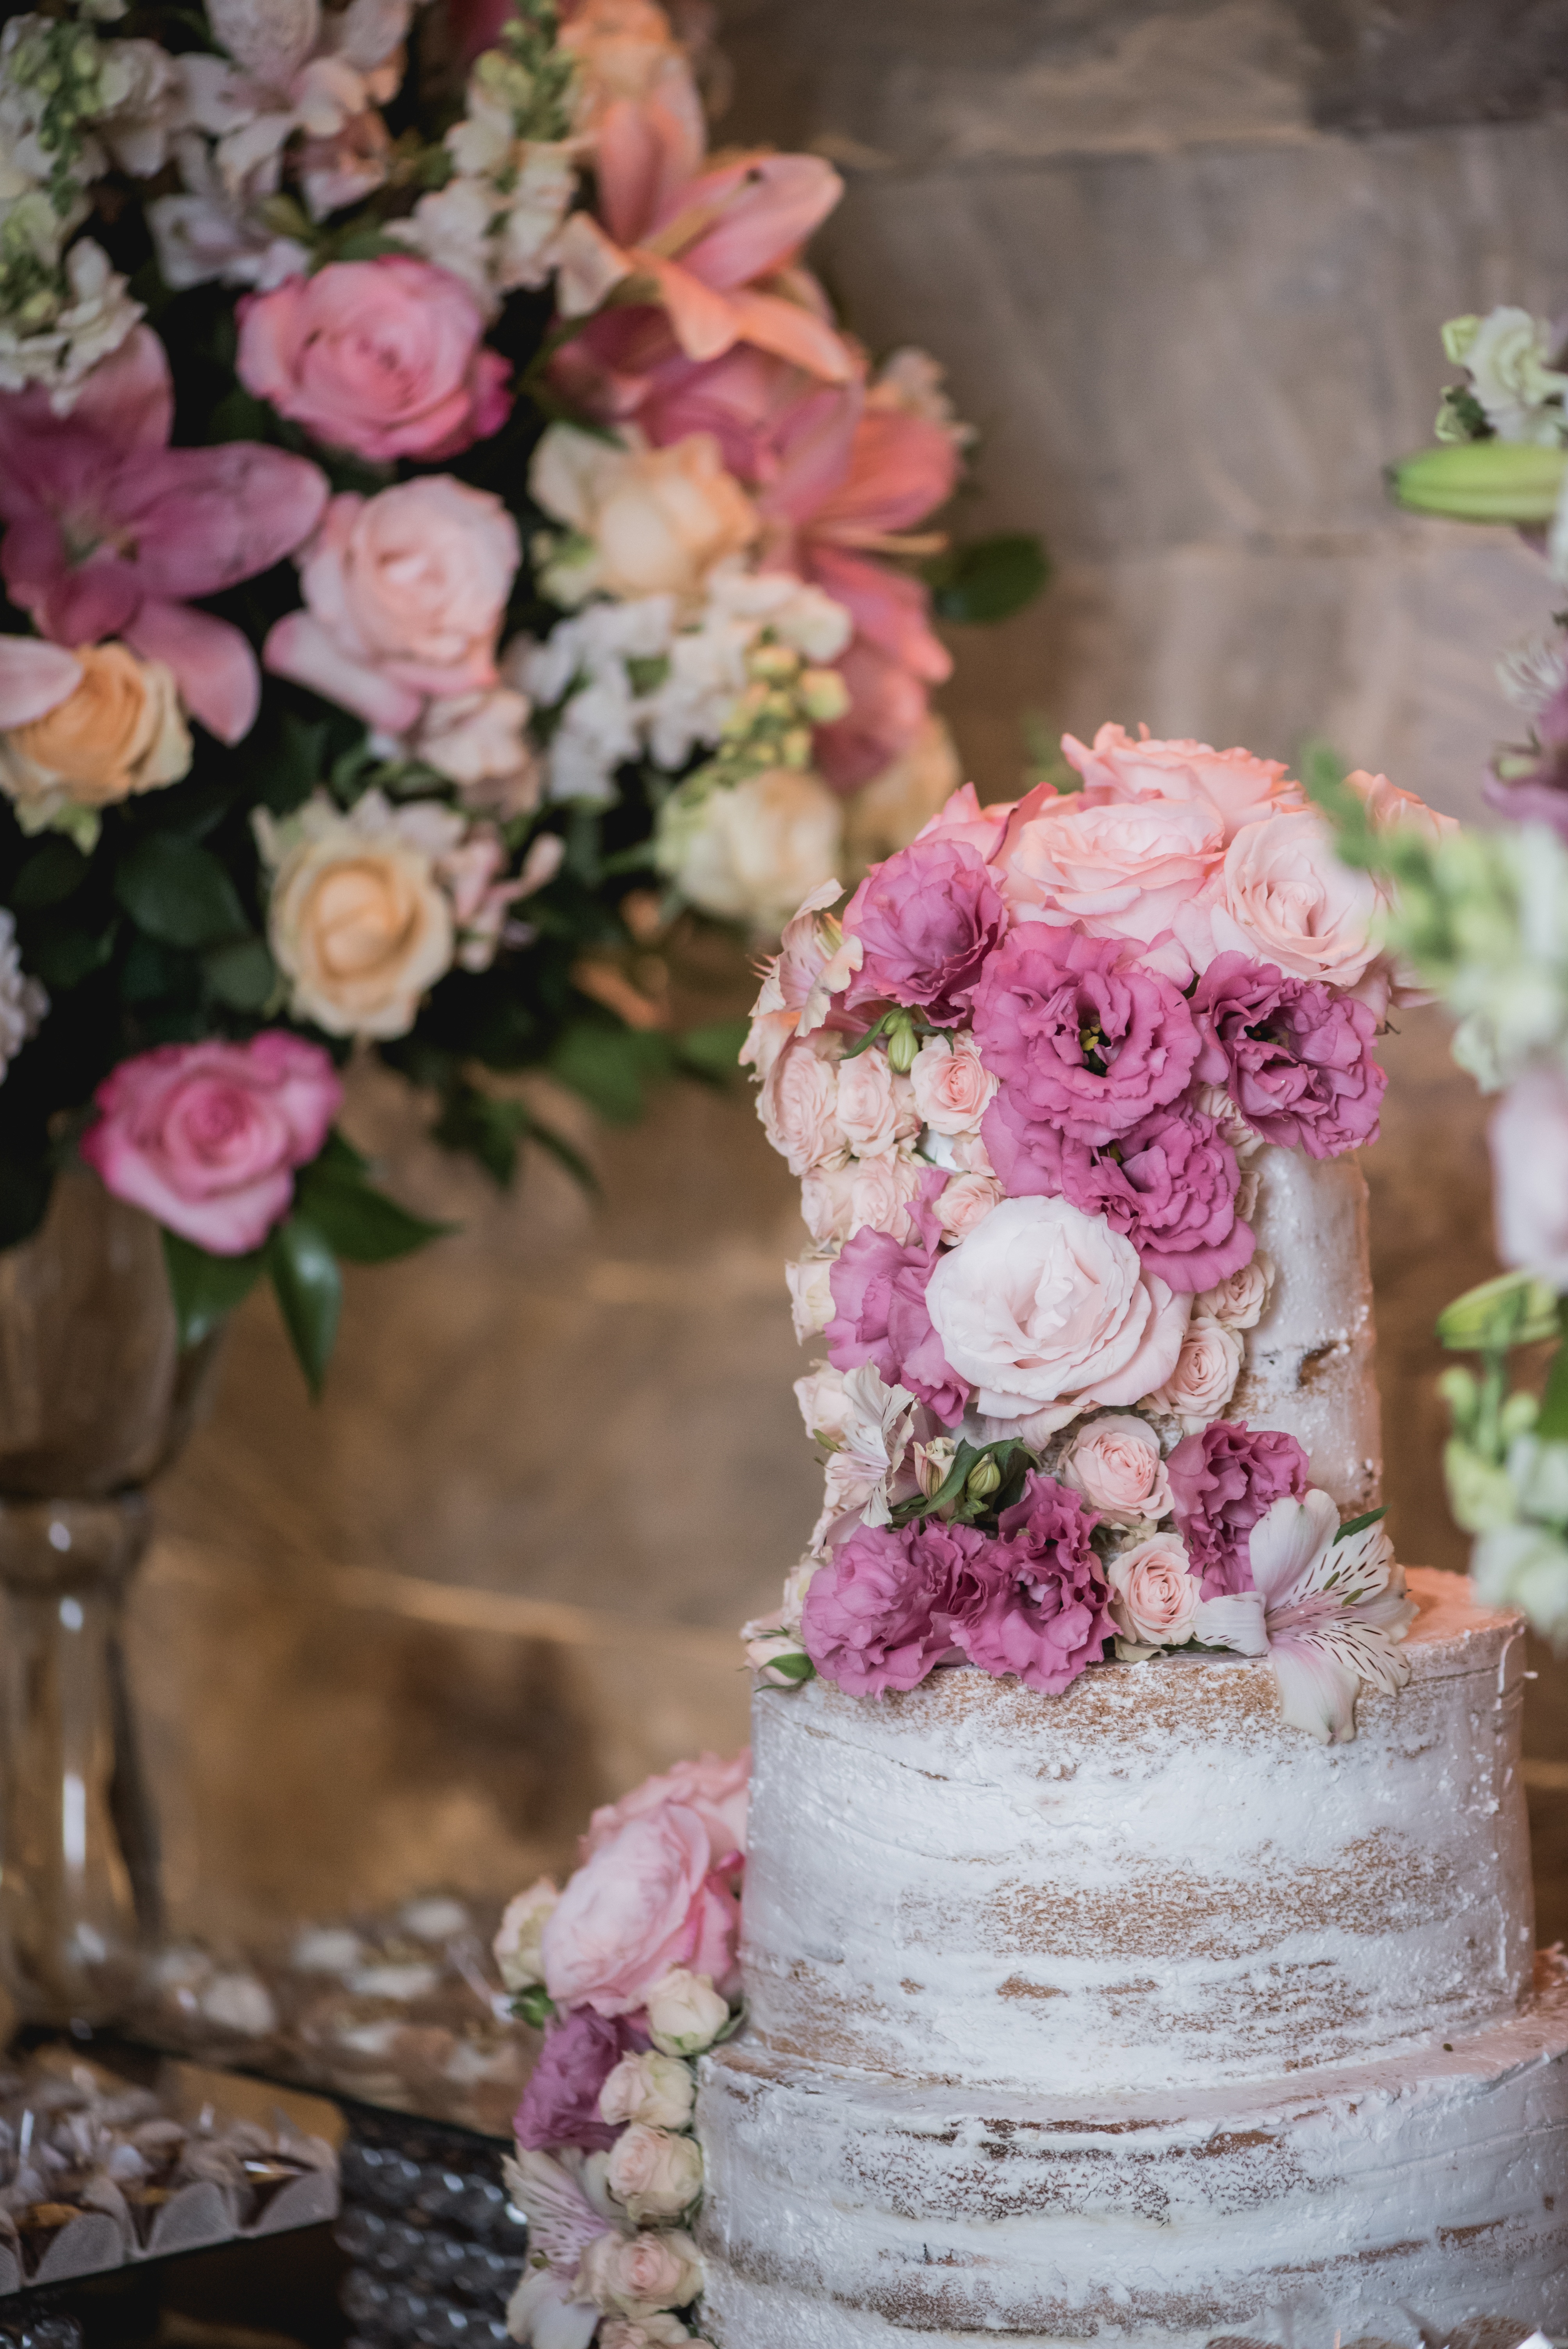
plant, flower, spring, pink, wedding, bride, marriage, cake, aisle, ceremony, party, floristry, gown, wedding cake, flower bouquet, floral design, centrepiece, flower arranging